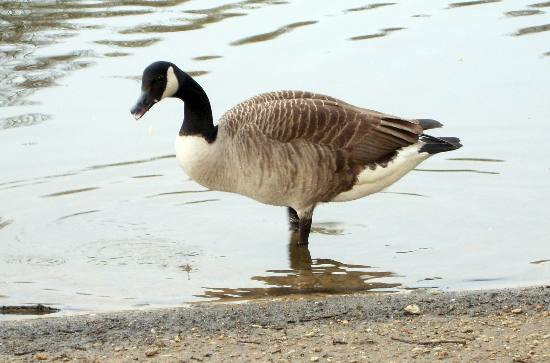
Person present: No